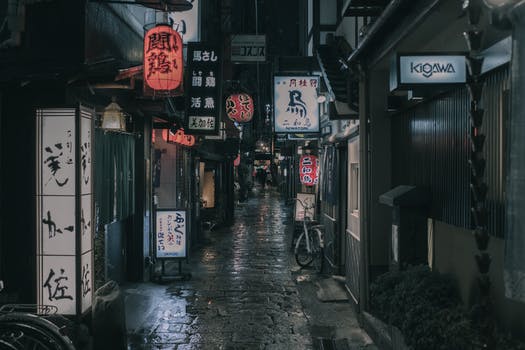
Label: No Watermark